List of Major League Baseball annual fielding errors leaders

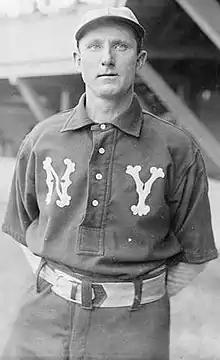
Herman Long, the all-time leader in fielding errors.

The following is a list of annual leaders in fielding errors in Major League Baseball (MLB), with separate lists for the American League and the National League. The list also includes several professional leagues and associations that were never part of MLB.